Piano Concerto No. 6 (Ries)

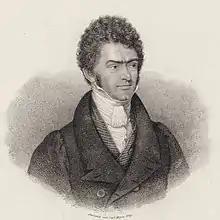
Ries

The Piano Concerto No. 6 in C major, Op. 123, by Ferdinand Ries was composed around 1806. Composed in a proto-Romantic style, similar to the concertos of Johann Nepomuk Hummel, it also shows evidence of the influence of Beethoven's C minor Piano Concerto, Op. 37 which Ries had performed at his public debut in 1804.